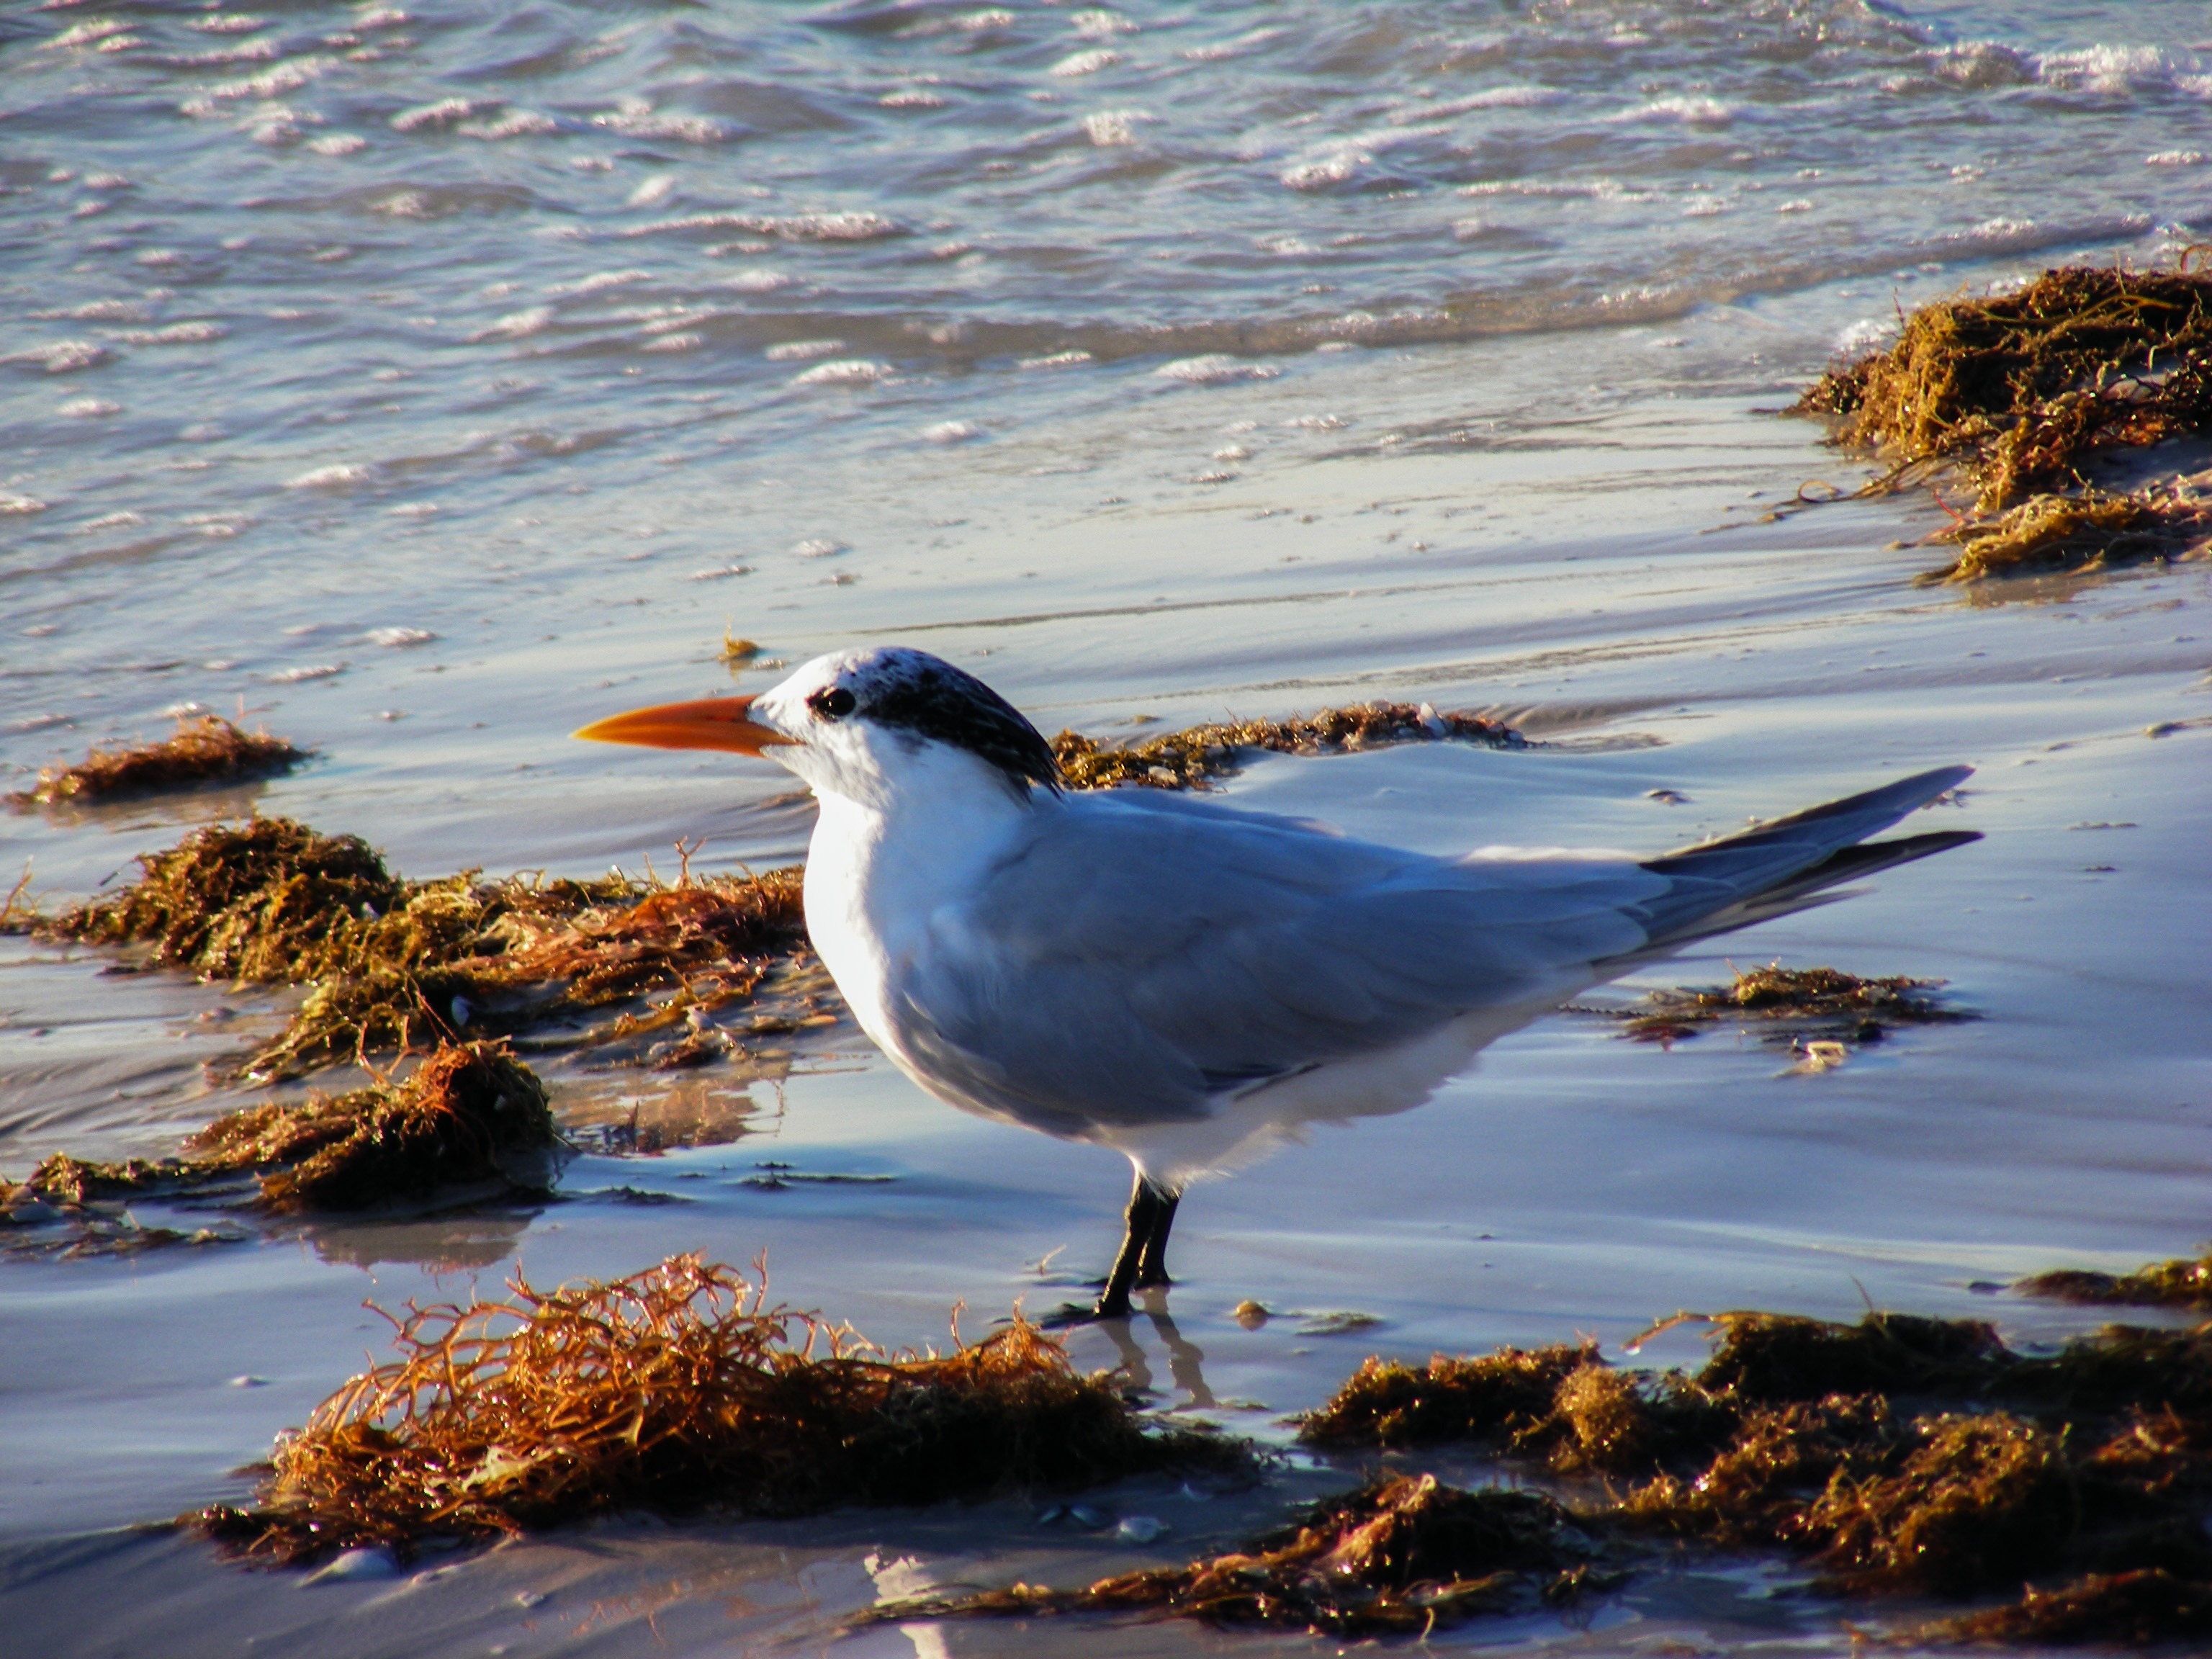
beach, sea, coast, water, nature, sand, ocean, bird, shore, animal, seabird, shoreline, wildlife, wild, reflection, gull, seaweed, fauna, outside, vertebrate, florida, shorebird, beach sand, fort myers beach, charadriiformes, european herring gull, royal tern